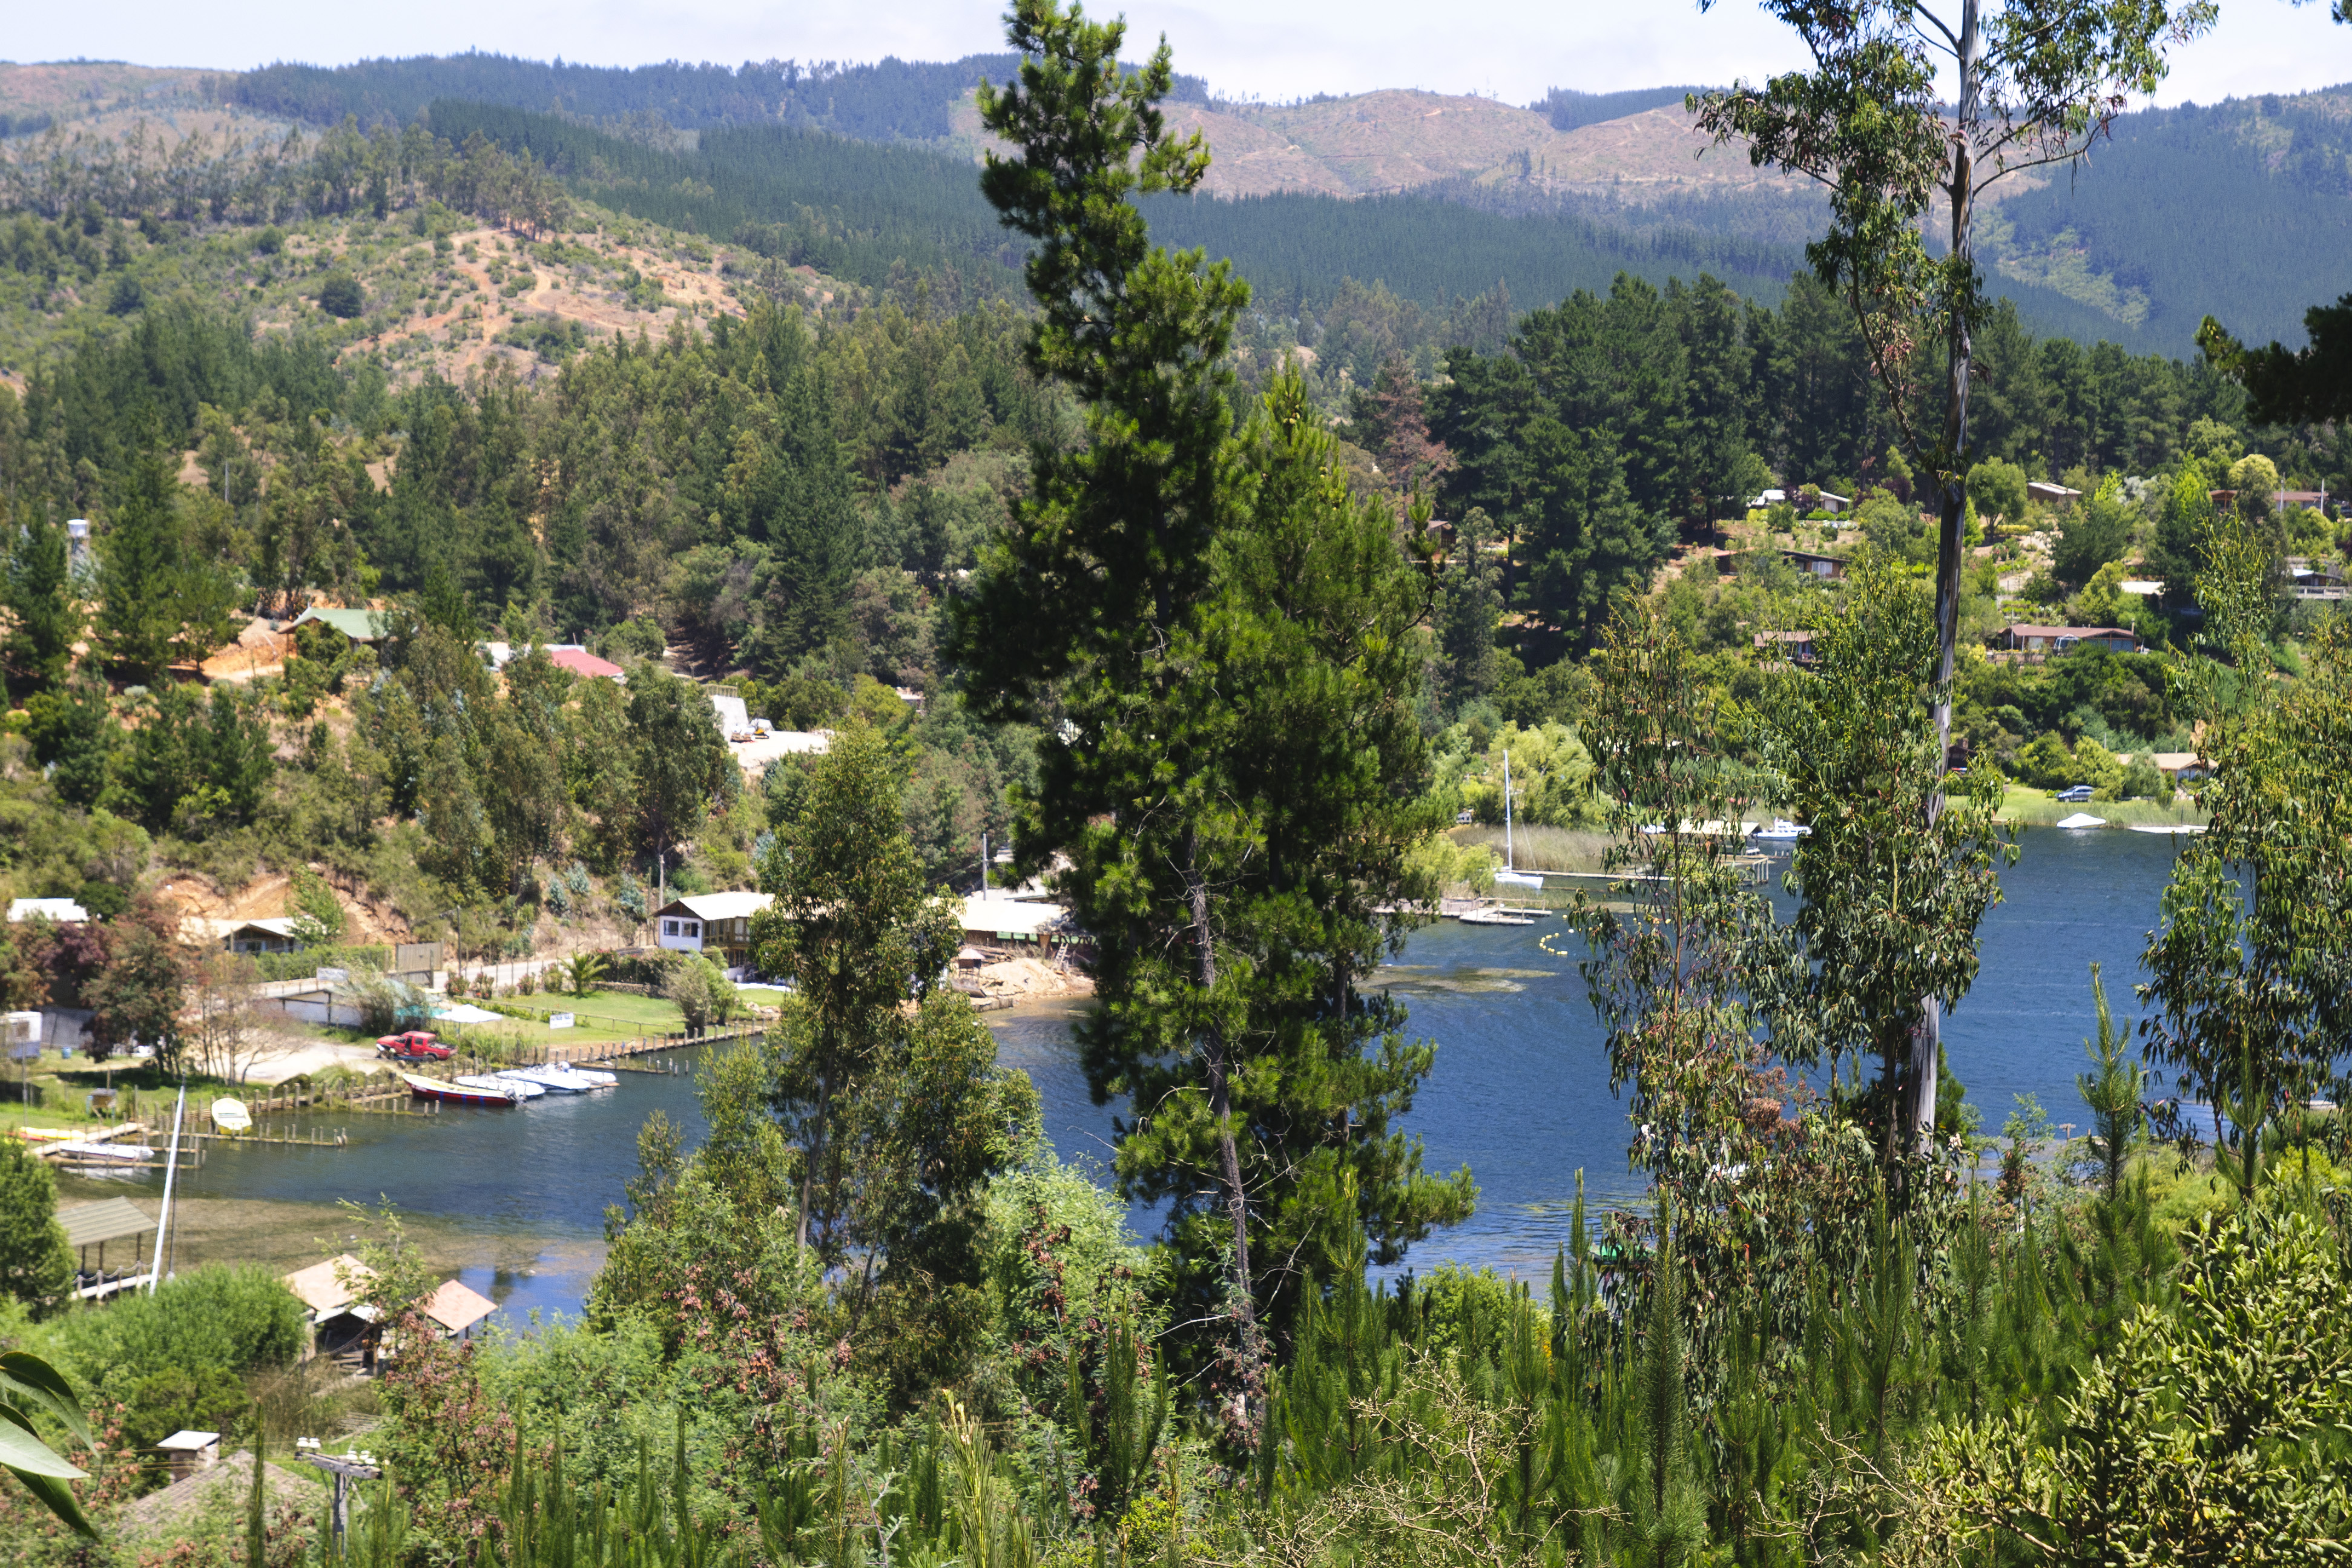
lake, pond, park, nikon, chile, estate, ecosystem, d300, nature reserve